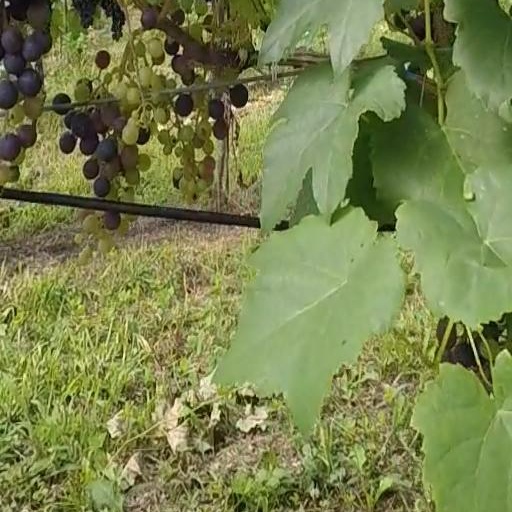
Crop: grape